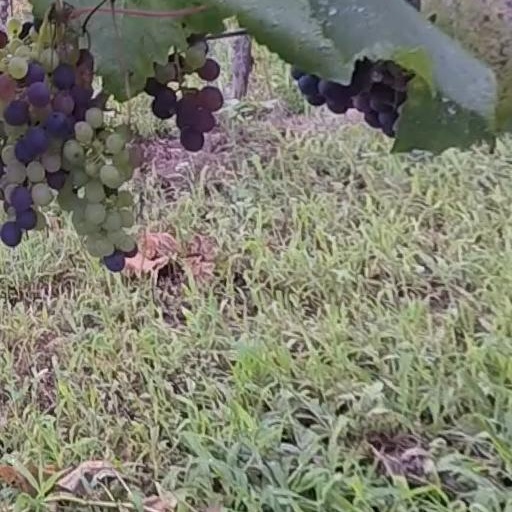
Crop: grape